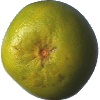
Label: pomelo_sweetie